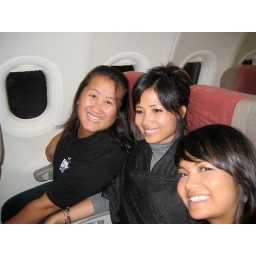
in korea on the airplane flying to usa